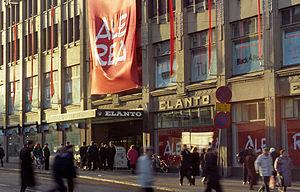
Elanto, officiellement société coopérative Elanto est une société coopérative qui a fonctionné de 1905 à 2003 à Helsinki en Finlande.